History of Michigan Wolverines football in the early years

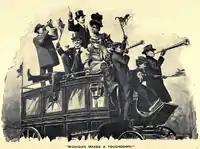
Michigan fans celebrate a touchdown

Michigan's principal rivalry during the 1890s was with the University of Chicago Maroons football team. In the first nine games of the series, played from 1892 to 1900, Michigan compiled a record of 5–4.